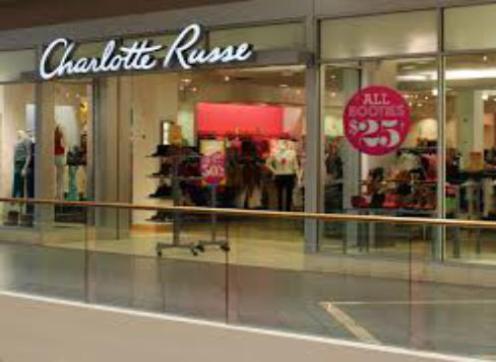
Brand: charlotte russe
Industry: Clothes